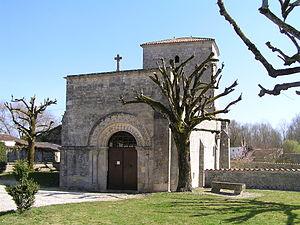
église de Bagnizeau
Cet article recense une partie des monuments historiques de la Charente-Maritime, en France.
Les églises de la Charente-Maritime présentent une grande diversité, d'une commune à une autre, et se distinguent par des styles et des périodes de construction différentes. De nombreux édifices témoignent cependant de l'épanouissement, aux XIᵉ et XIIᵉ siècles d'une forme d'art roman spécifique, appelée art roman saintongeais, caractérisée par une simplicité des formes et un décor sculpté, souvent très riche.
Bagnizeau est une commune du Sud-Ouest de la France située dans le département de la Charente-Maritime.